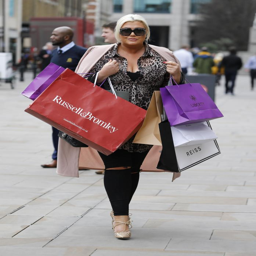
arms were full of bags during a shopping trip earlier this week